Lee Weeks

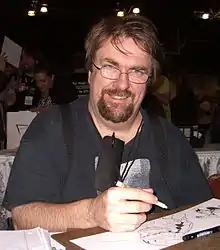
Weeks at the New York Comic Con in Manhattan, October 9, 2010

Lee Weeks (born October 21 1962) is an American comics artist known for his work on such titles as "Daredevil".